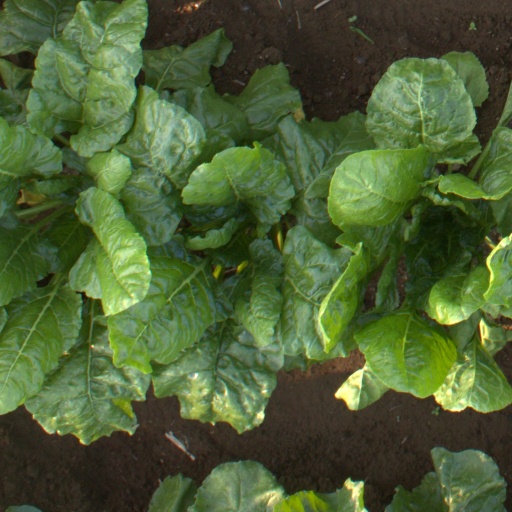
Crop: sugar beet